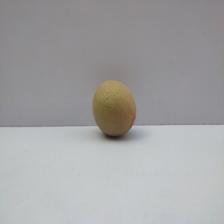
Size: Medium